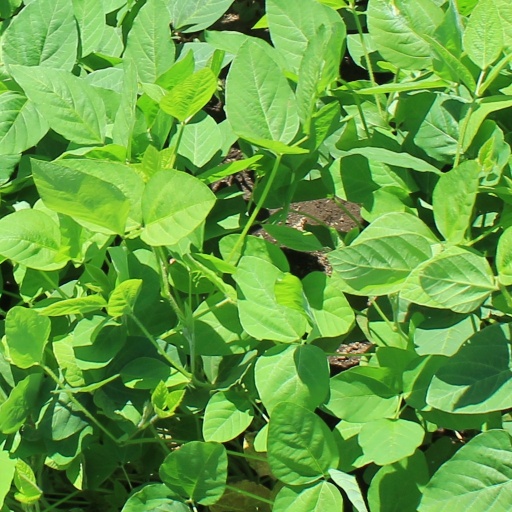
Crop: soybean